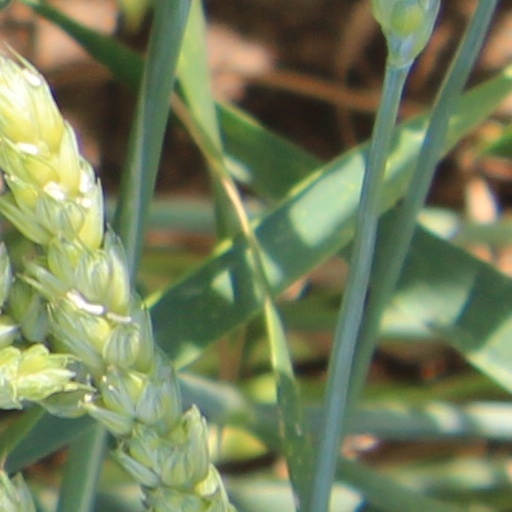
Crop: wheat